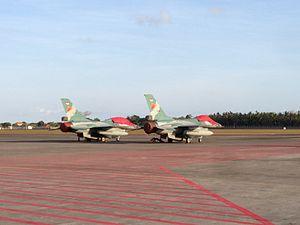
La Tentara Nasional Indonesia Angkatan Udara est la force aérienne de la République d'Indonésie.